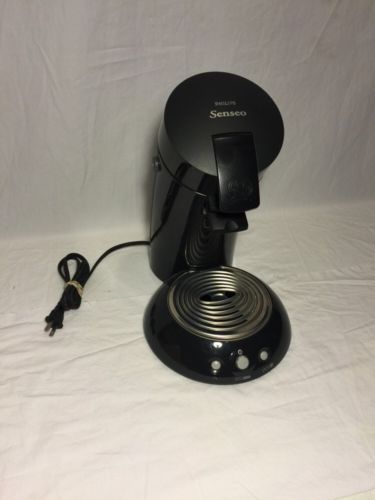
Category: coffee maker